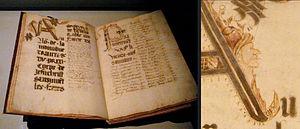
L'hivernage de la flotte ottomane à Toulon eu lieu l'hiver de 1543–44, à la suite du siège de Nice de 1543 par les forces franco-ottomanes, pendant l'alliance franco-ottomane.